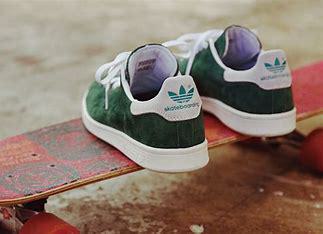
Brand: adidas
Model: Stan Smith Skate